Joseph Moore (medallist)

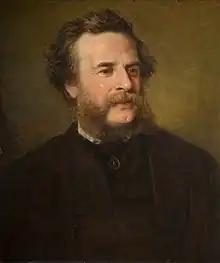
Portrait of Joseph Moore, by William Thomas Roden, c. 1860–1870

Joseph Moore (17 February 1817 – 1901 or 1892) was a British medallist.